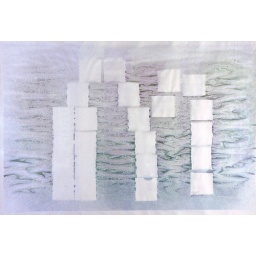
water and watercolor on paper over squares 10cm in size